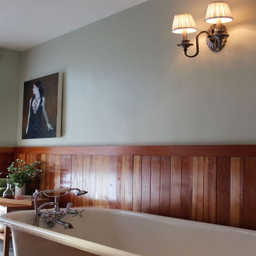
person wainscoting for the bathroom via apartment therapy